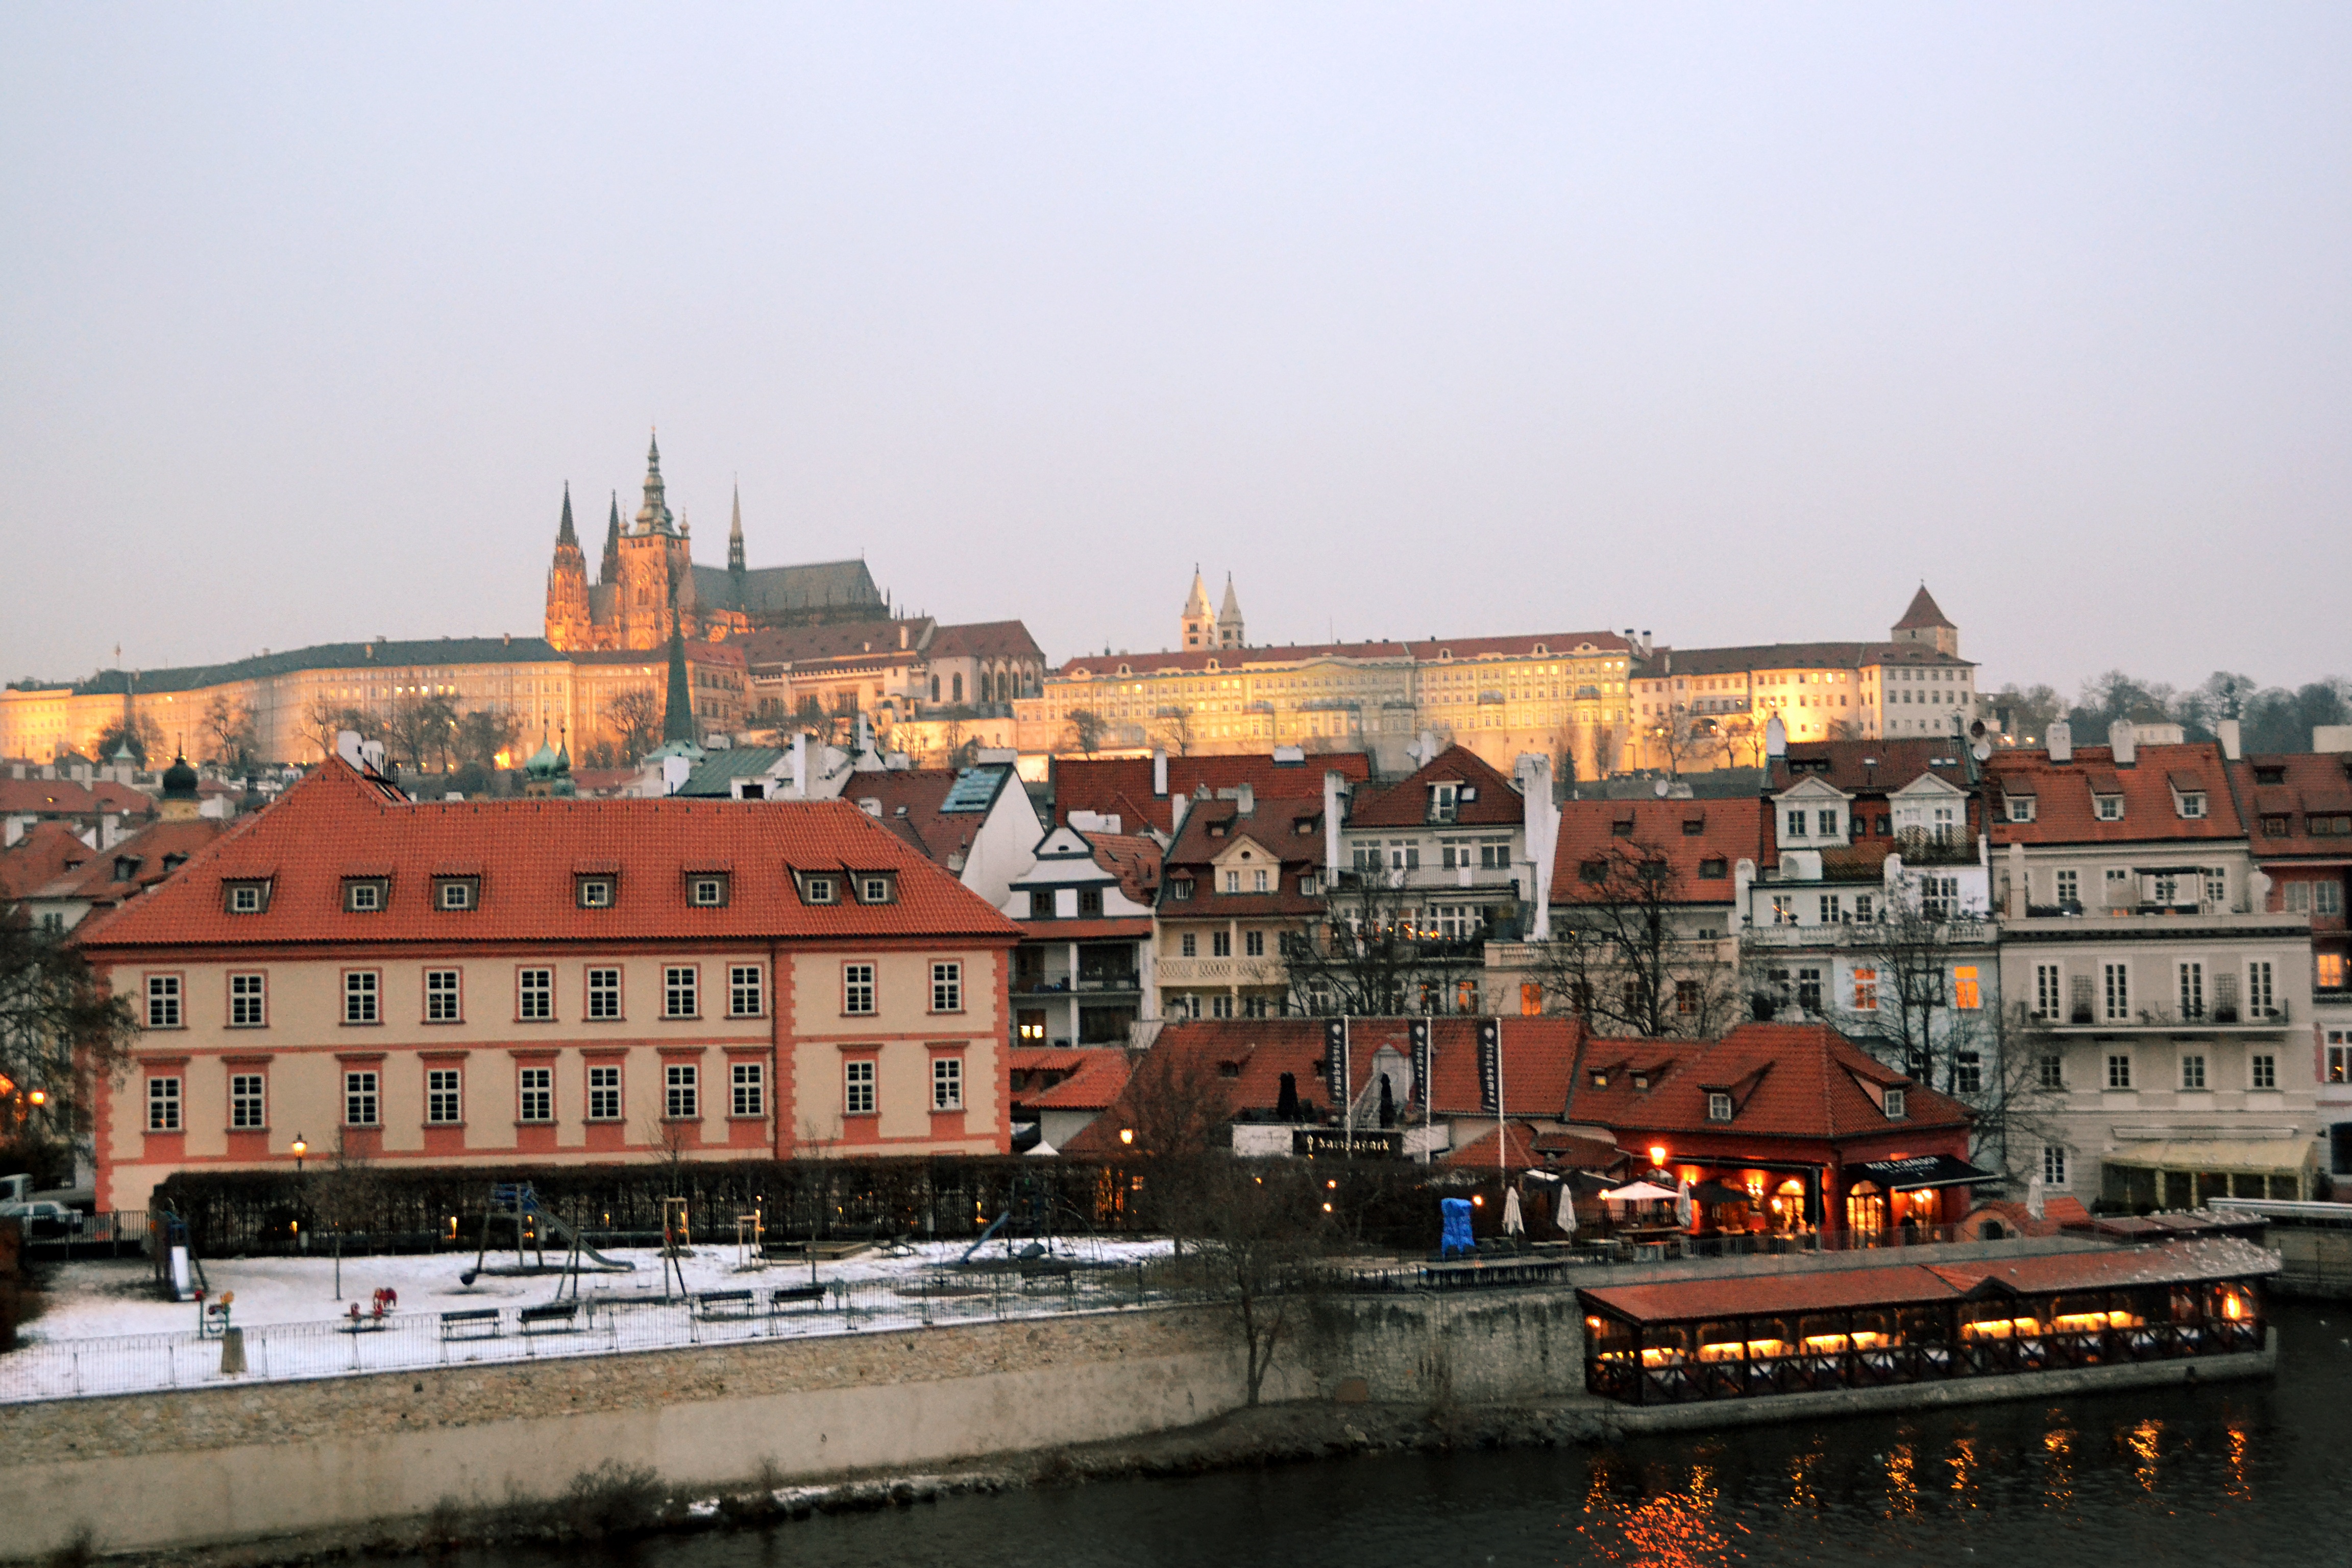
sea, boat, bridge, street, town, city, river, canal, cityscape, travel, europe, evening, vehicle, scenery, castle, harbor, prague, waterway, czech republic, travel to europe, urban area, prague castle, human settlement